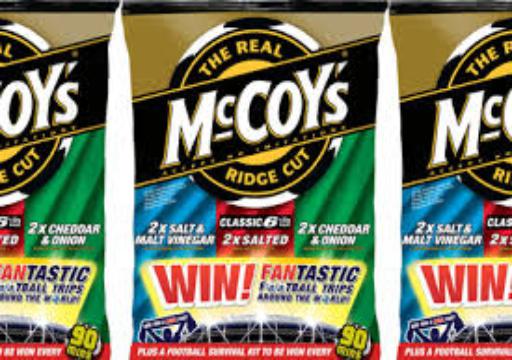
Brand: McCoys Crisps
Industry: Food